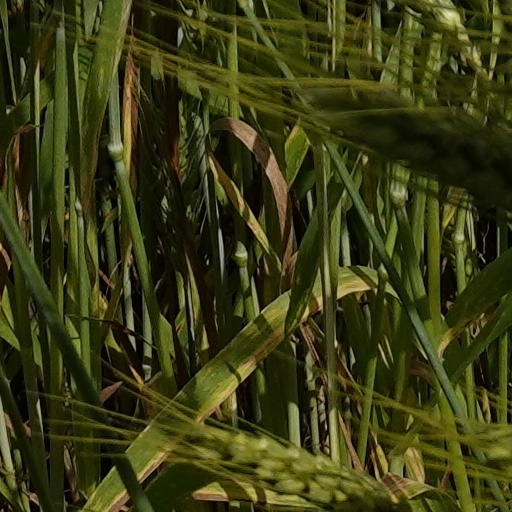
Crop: wheat